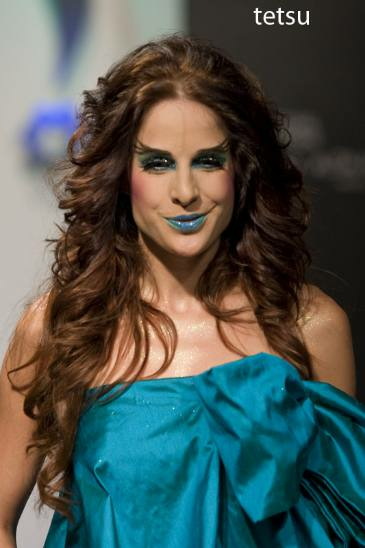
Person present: Yes